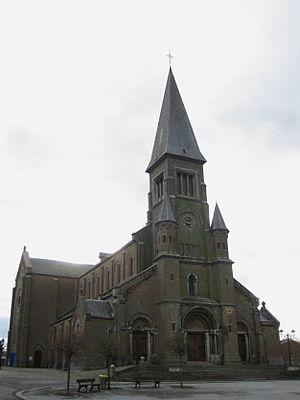
Spy (Belgique), l'église Saint-Amand (1900).
Spy est un gros village sis entre l'Orneau et la Sambre. Il fait aujourd'hui administrativement partie de la commune de Jemeppe-sur-Sambre dans la province de Namur. C'était une commune à part entière avant la fusion des communes de 1977.